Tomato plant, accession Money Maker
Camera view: tilt-top (135 deg); turntable rotation: 60 degrees
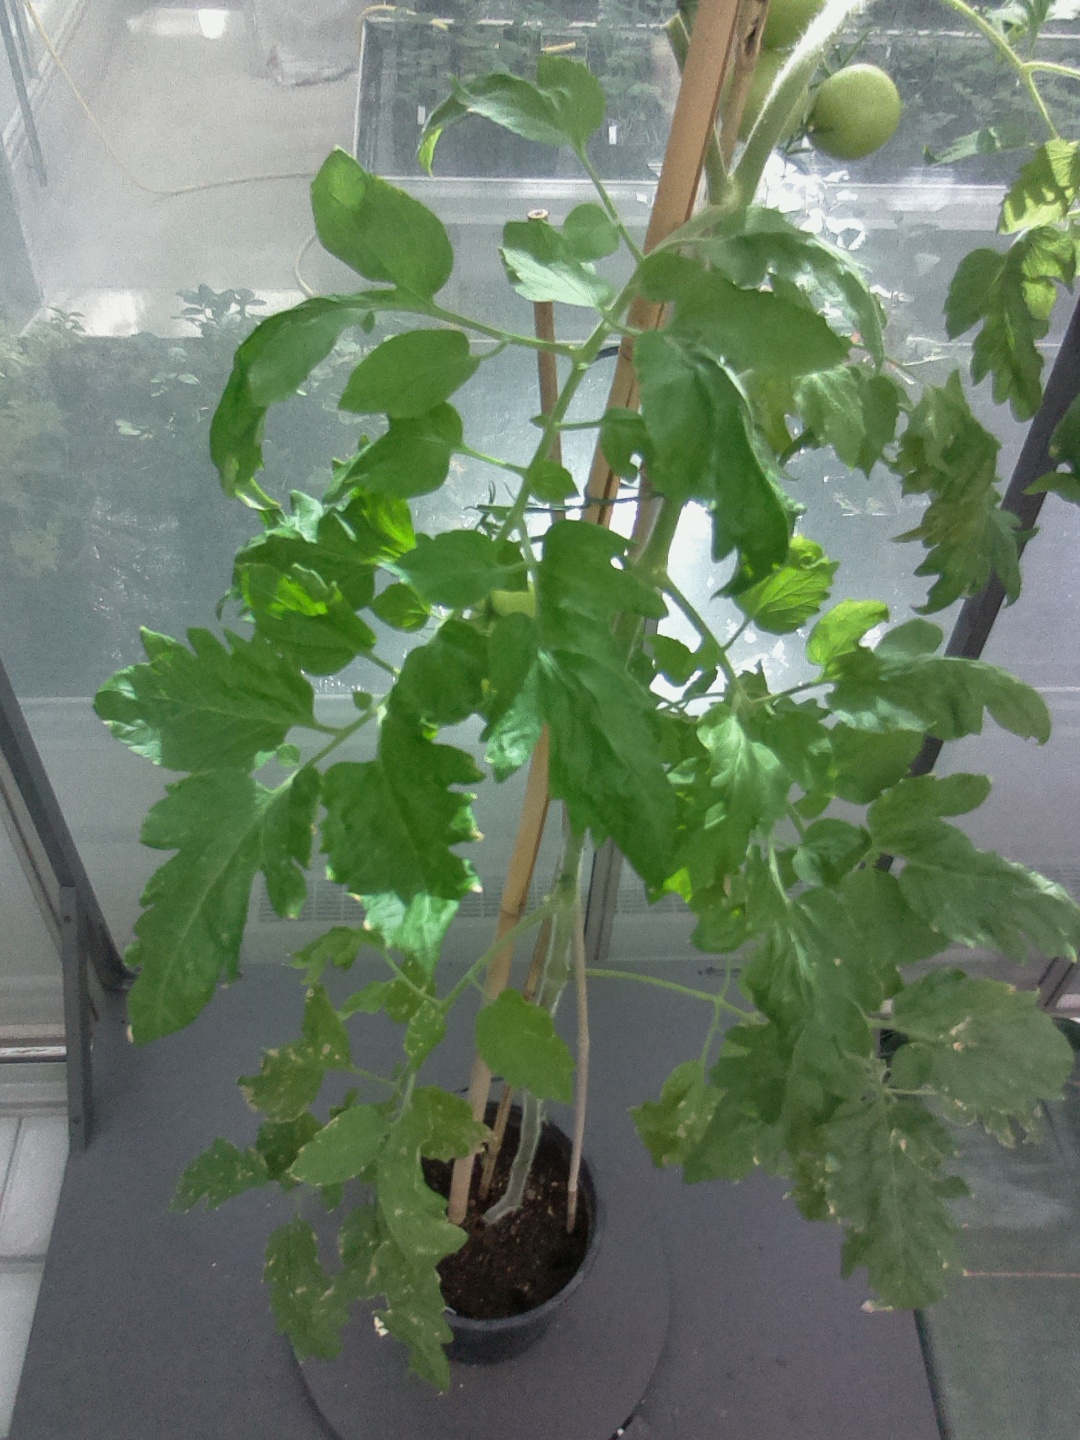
BBCH growth stage 77: 70%-80% of final fruit size